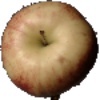
Label: red_apple